Gravisi–Barbabianca Mansion

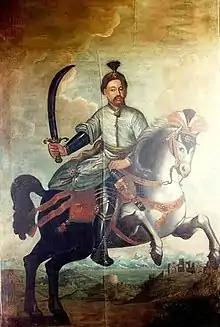

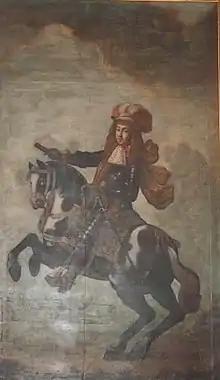

Gravisi–Barbabianca Mansion is a Baroque mansion in Koper (Italian: Capodistria), a port town in southwestern Slovenia. It was built in 1710.